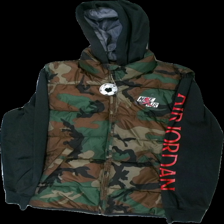
View: front
Type: Jacket
Category: Children
Brand: Nike
Colors: Brown, Green, Black
Material: 100% polyester
Pattern: Geometric print
Size: 152
Season: All
Price range: 50-100
Recommended usage: Reuse